The Ones Who Walk Away from Omelas

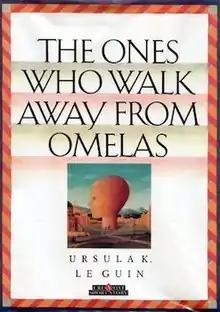
First book edition

"The Ones Who Walk Away from Omelas" is a 1973 short work of philosophical fiction by American writer Ursula K. Le Guin. With deliberately both vague and vivid descriptions, the narrator depicts a summer festival in the utopian city of Omelas, whose prosperity depends on the perpetual misery of a single child. "The Ones Who Walk Away from Omelas" was nominated for the Locus Award for Best Short Fiction in 1974 and won the Hugo Award for Best Short Story in 1974.